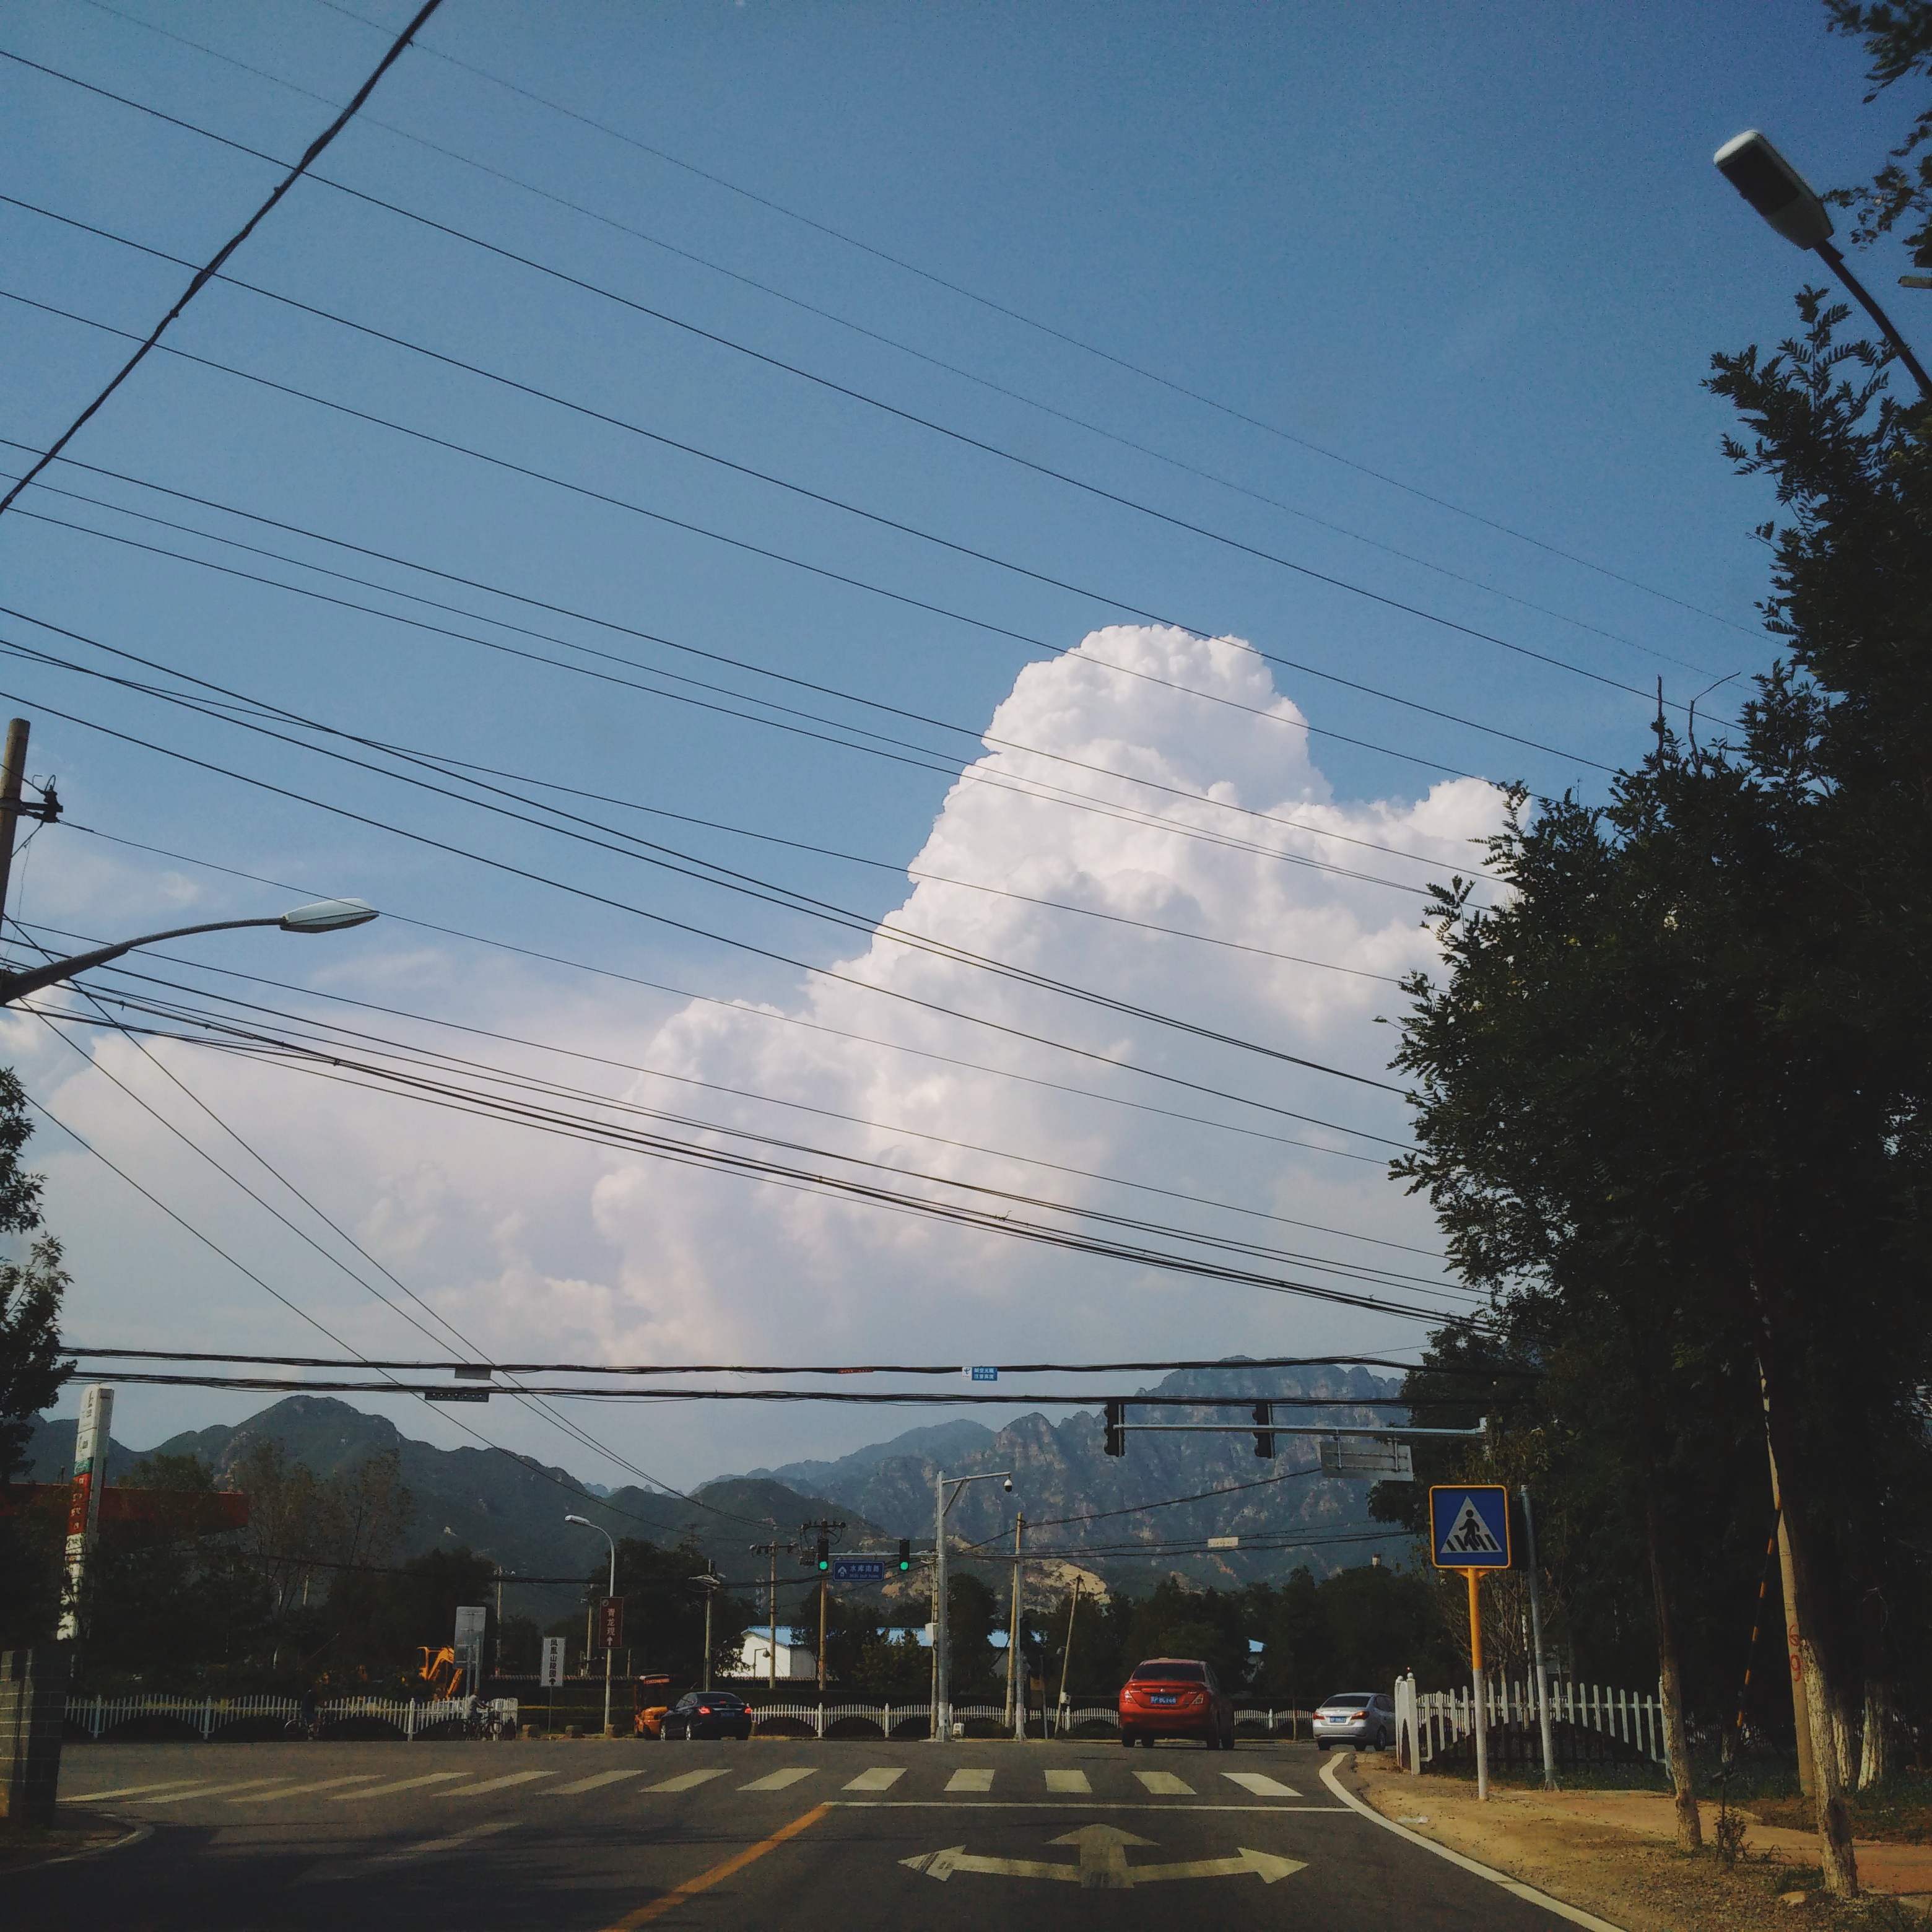
cloud, sky, road, highway, downtown, dusk, evening, lighting, residential area